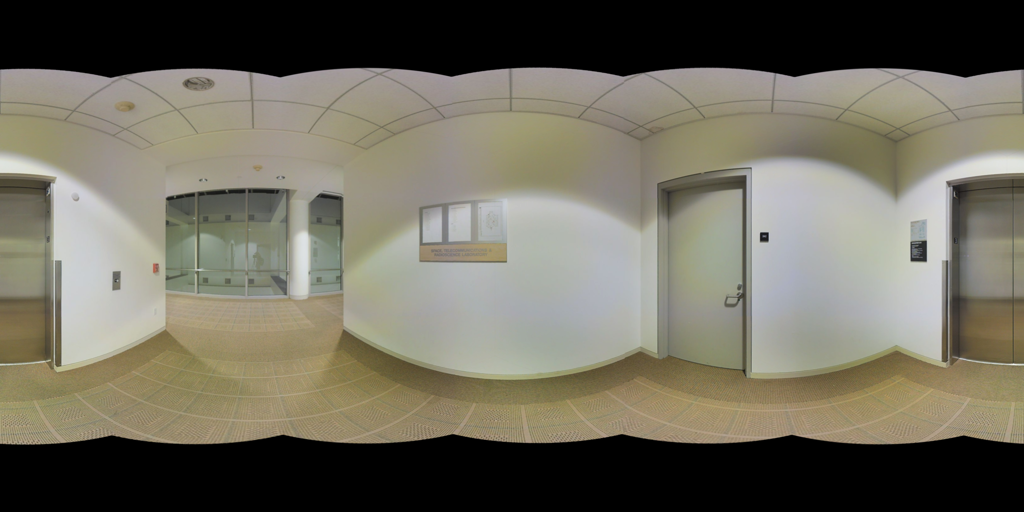
Referred object: the framed bulletin board with papers on the wall

Referred object: the gray metal door

Referred object: the door to the right of the bulletin board